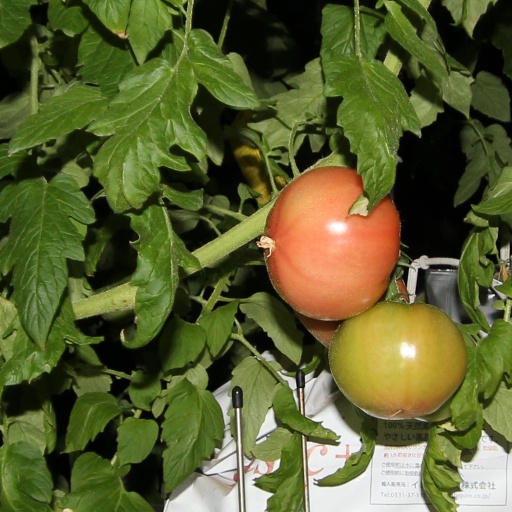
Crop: tomato